Frederic Jesup Stimson

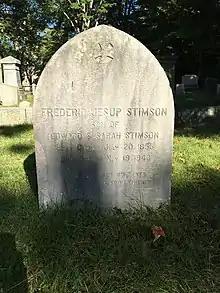
Frederic Jesup Stimson's grave in the Old Village Cemetery

He died at his home in Dedham on November 19, 1943. He is buried in lot EI3 at the Old Village Cemetery.